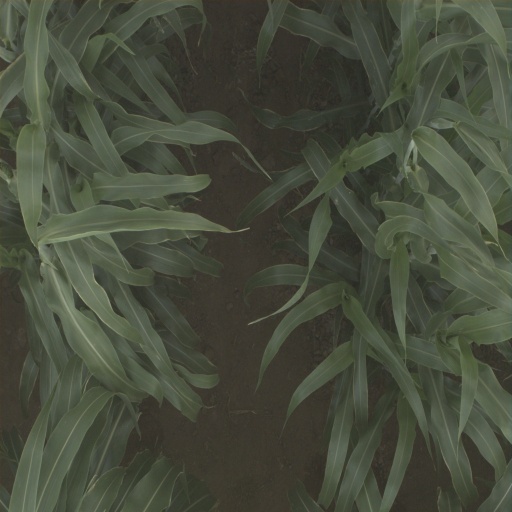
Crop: sorghum